Episcopal High School (Alexandria, Virginia)

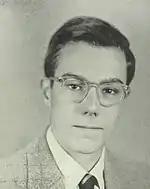
Langhorne Bond at Episcopal High School, 1955

Students are required to attend a 15–20-minute chapel service three times a week and a monthly evening Vespers service. There is a voluntary church service each Sunday. Though the school is an Episcopal school, students of all religions are welcomed, and Episcopal strives to include traditions of all faith backgrounds in its services. The Chaplain's Office will also work with students to take them off-campus to attend various houses of worship in the area if they are interested, including other churches, synagogues, and mosques. Through its programs, Episcopal has brought to campus a number of notable leaders in spiritual life including Archbishop Desmond Tutu, the Most Rev. Michael Curry, Katherine Hayhoe, and David Zahl.